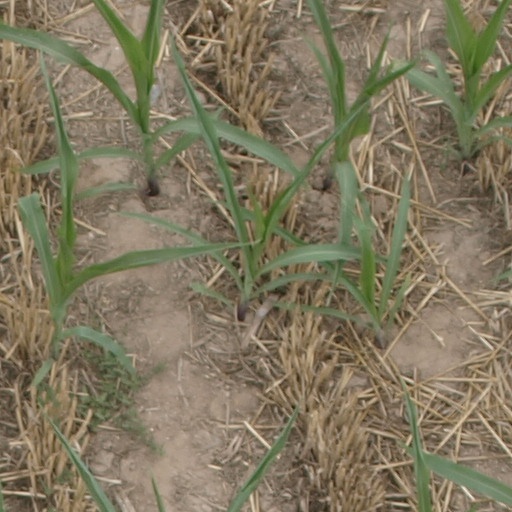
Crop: maize; corn